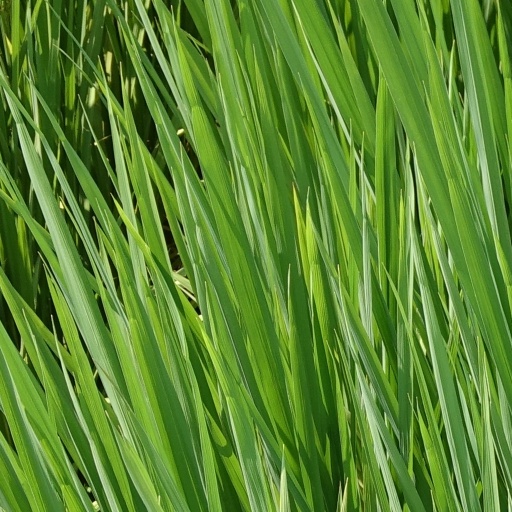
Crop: rice